Amenhotep (treasurer)

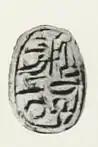
Scarab seal of Amenhotep

Amenhotep was an ancient Egyptian treasurer and "royal sealer" of the Thirteenth Dynasty (around 1750 BC). The treasurer was one of the most important officials at the royal court.